Southern Black Forest Nature Park

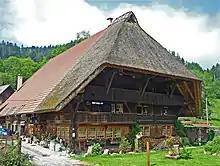
Example of a Black Forest house

The Southern Black Forest is a rural area where the countryside has been shaped by agriculture and animal husbandry. Pasture beeches, a particular form of the copper beech tree, can still be found on the old pastures of the Southern Black Forest.